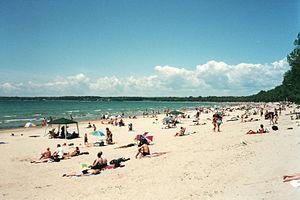
Le lac Ontario est le plus oriental et le plus petit des cinq Grands Lacs d'Amérique du Nord. Il s'étend sur 18 529 km², ce qui le place au 14ᵉ rang dans le monde.
Le parc provincial Sandbanks est un parc provincial de l'Ontario situé dans le comté de Prince Edward.